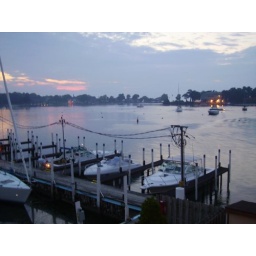
This was right out of the window of the table we were sitting at at Boardwalk in Put-In-Bay.